Dernbach, Westerwaldkreis

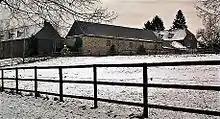
The courtyard of Dernbach, built in 1815 AD.

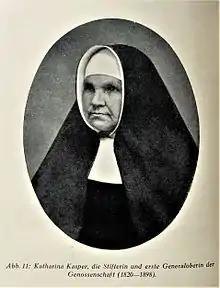
Katharina Kasper (1820–1898)

Under its former name "Derinbach", the rural commune was mentioned in a document for the first time in 1220 AD. The medieval village structure was dominated by an impressive knight's castle (build around 1200 AD) and a much older chapel, built after 1136 AD in late Romanesque style. The knightly family of Dernbach, related to the noble House of Isenburg in terms of ministeriality, guarded and defended the nearby residence of the Archbishop and Prince-elector of Trier in Montabaur (castellum Humbacense) after his return from a Crusade in the Holy Land (1217 AD). As the male line of the family died (around 1400 AD), the famous Hilchen von Lorch inherited the Dernbach castle and owned it for almost 300 years. After the end of the Holy Roman Empire the medieval moated fortress in Dernbach was converted into a courtyard (1812/15 AD) by the House of Nassau. The ancient chapel dedicated to St. Lawrence was demolished in 1901, when for the first time a parish church was erected in Dernbach. The famous assembly of sculptures (early 15th century) which belonged to the chapel, the so-called 'Dernbacher Beweinung', a group made out of clay, was transferred to Limburg, where it now can be seen in the diocesan museum.